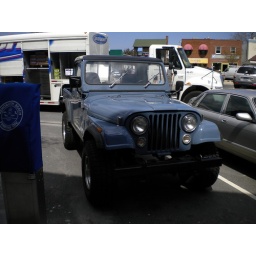
spotted near the beach in delaware.